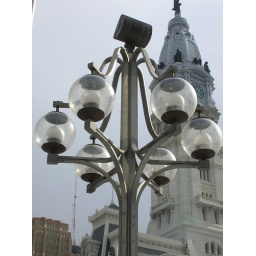
Funky street lamp near City Hall, Philadelphia.